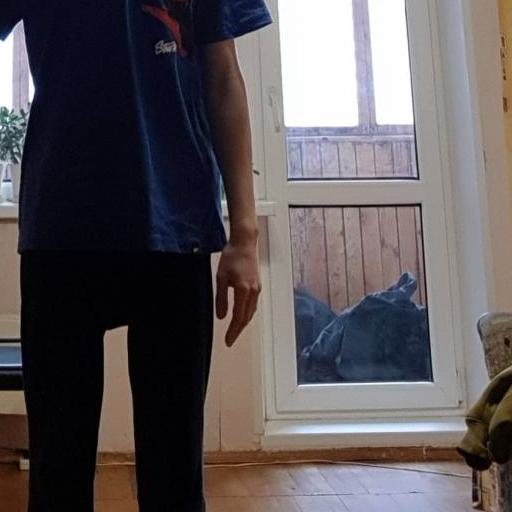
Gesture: no_gesture